Britannia Superior

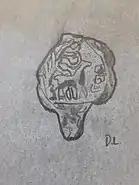
A drawing replicating an official lead Roman seal of Britannia Superior

Near the end of the first century, Britannia Superior was the home to a changing supply of pottery and cultural practices. Observations on South East British settlements during this period show that efforts of globalization could be found in Roman Britain. In particular, researchers found that areas which fell within Britannia Superior proved that cultural hybridization could occur even within an elite ruling culture. This led researchers to a discovery that Romanization was not necessarily an elitist ideology which forced Britain to aspire to what was "Roman". Instead, Romano-British cultures changed in a way that falls outside the elitist paradigm. It is more likely that these two cultures hybridized themselves in a more progressive way of connectivity instead of a power structure of subjugation.